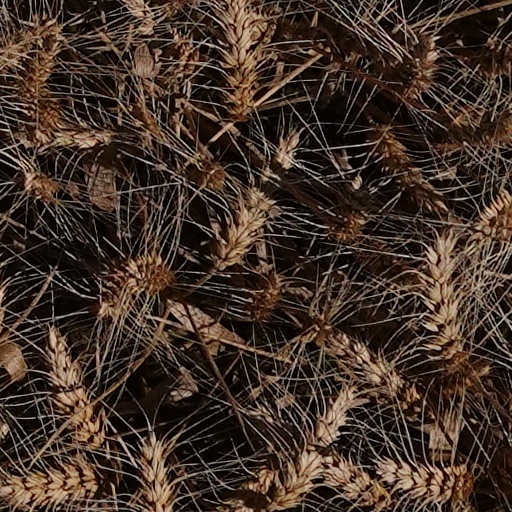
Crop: wheat